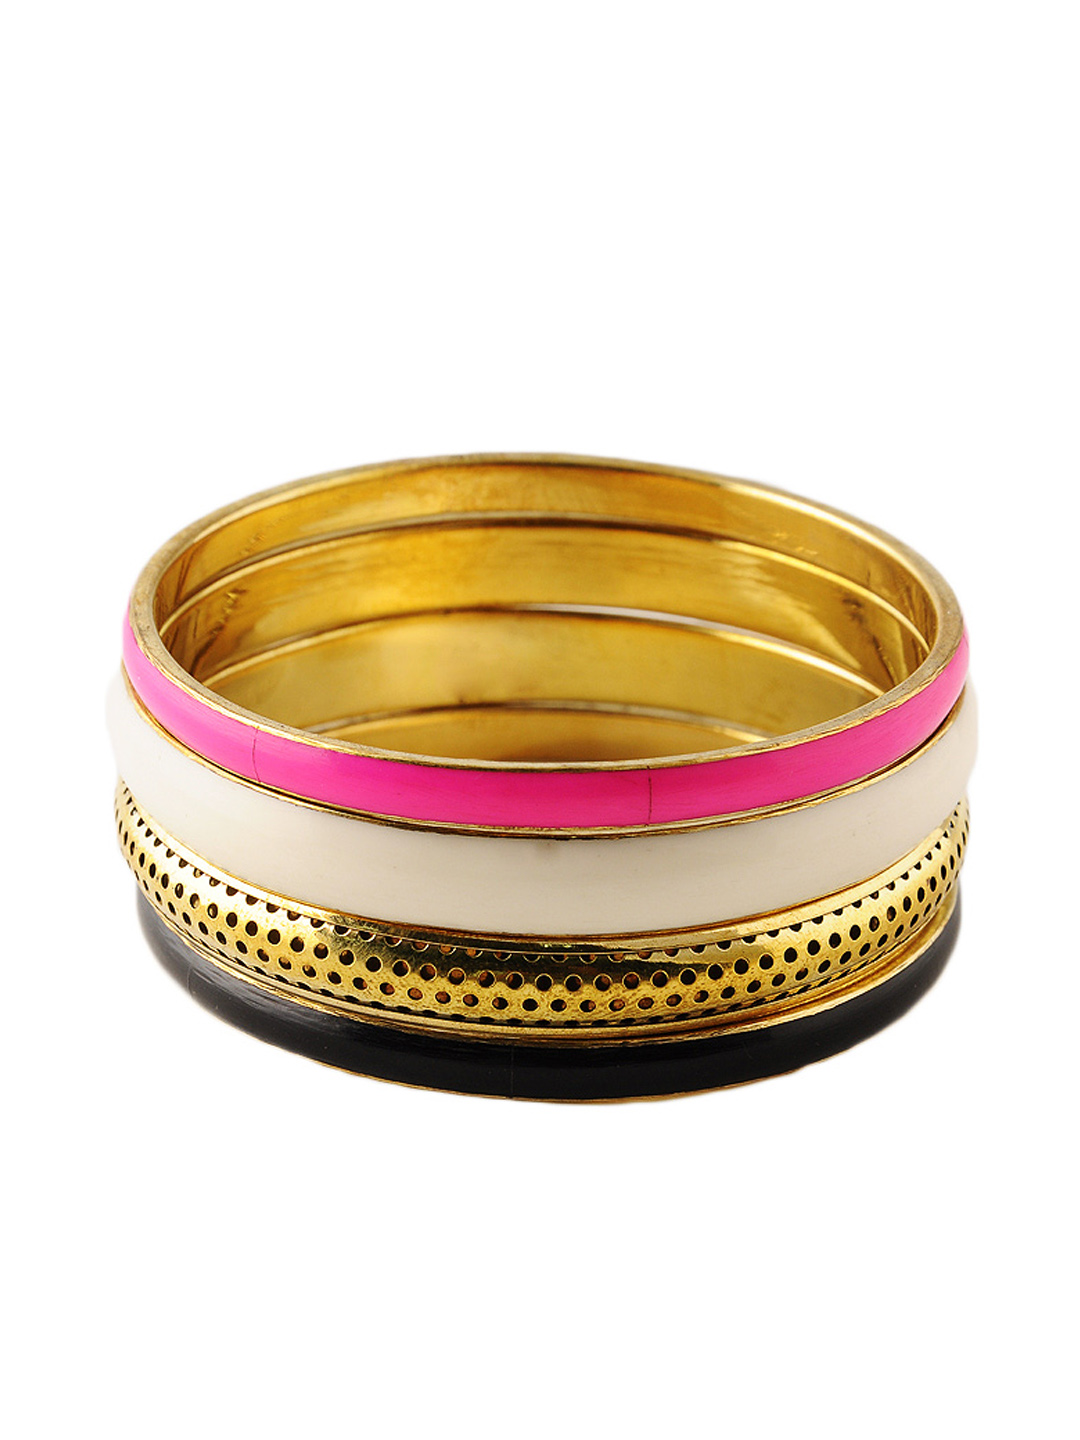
ToniQ Women Set of 4 Bangles
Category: Accessories / Jewellery / Bangle
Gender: Women
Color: White
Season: Winter 2016
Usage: Casual